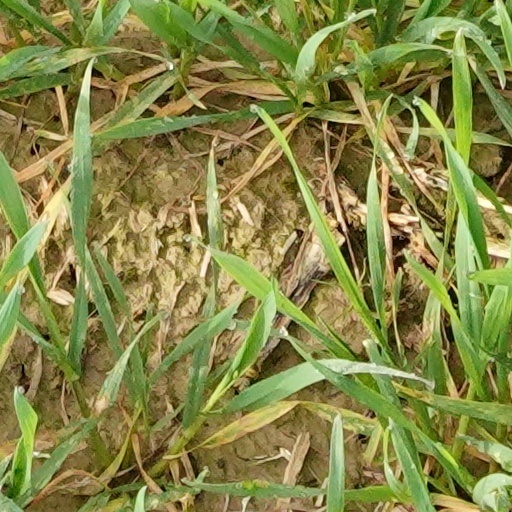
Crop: wheat